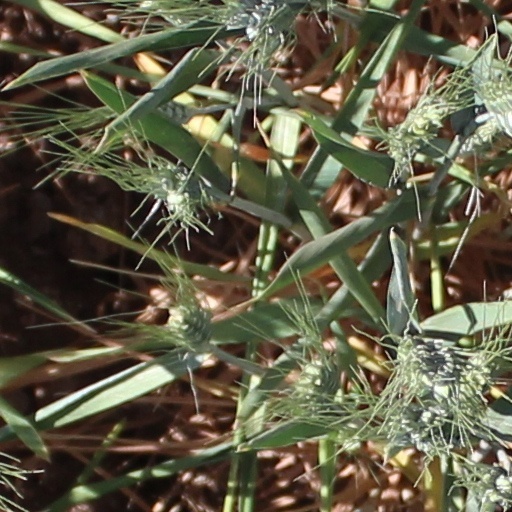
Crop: wheat